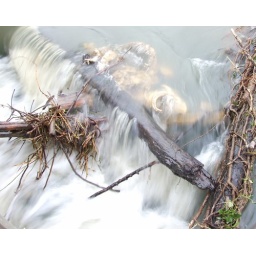
Decaying dead Ram / sheep in the water at Zouch